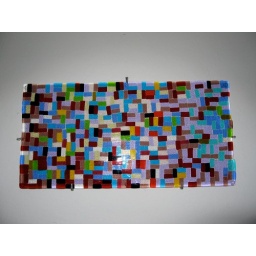
2005 fused glass 24&amp;quot; x 12&amp;quot; $400. Made from the colors I used in 2005 from the scrap box